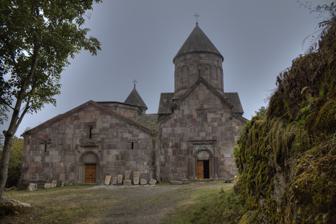
Building: Makaravank
Country: Armenia
Year built: 1198
10th-13th century church complex near the Achajur village of Tavush Province, Armenia Makaravank Մակարավանք Religion Affiliation Armenian Apostolic Church Location Location Tavush Province , Armenia Shown within Armenia Show map of Armenia Makaravank (Tavush) Show map of Tavush Geographic coordinates 40°58′26″N 45°07′38″E / 40.973819°N 45.127233°E / 40.973819; 45.127233 Architecture Style Armenian Groundbreaking 10th century Completed 13th century Makaravank ( Armenian : Մակարավանք ) is a 10th-13th century church complex near the Achajur village of Tavush Province , Armenia , located on the slope of Paitatap Mountain. The complex of Makaravank ranks among Aghtamar, Bgheno-Noravank , Gandzasar with its originality, richness and variety of ornaments and occupies an important place in Armenian architecture . Though the monastery is no longer used for services, the complex is well preserved.  There are 4 churches, a gavit ( narthex ) that serves the two largest of the churches, and other buildings which served secondary roles. At one time, there used to be vast settlements around Makaravank, the presence of which was of great importance for the growth of the monastery. The monastery was also sometimes called Agravavank. History The oldest church of the group was built during the 10th and 11th centuries. The materials used in its construction were mostly large pieces of roughly hewn red tuff (a common Armenian building material). One of the churches, named Surb Astvatsatsin church, was built in 1198 in white stone, on the eastern side of the complex. Surb Astvatsatsin is attributed to Hovhannes. The main church was built in 1205, using pink andesite , with a red andesite gavit. Complex The monastery was surrounded with walls, its gate was decorated with columns . Numerous residential structures were situated in the enclosed territory. Among them were architectural pavilions housing mineral springs . Makaravank’s structures are built of dark-pink andesite and red tufa, with occasional greenish stones. There are also remnants of a fence, and a spring/well of the 12th or 13th century outside of the walls where a picnic area is now located. Main temple Detail below altar Passing through the gate in the circuit wall, the main church of 1205, built by Vardan, son of Prince Bazaz, is on the right. The main temple is a domed hall. The diameter of the high dome is quite large, and the under-dome space predominates in the structure's interior. The vertical orientation of the interior is emphasized by the pillars supporting the dome. Attached to the pillars are several faceted pilasters and half-columns which form, at the top, semi-circular and pointed arches bearing the supporting girth of the domes. High niches , semi-circular in the plan, framed with graceful arcatures on twin half-columns, which decorate the bottom of the altar apses , harmoniously fit in with the pillars. The walls of altar daises , decorated with geometrical ornaments, are of extraordinary interest. In Makaravank the profiled eight-pointed stars and octagons between them, arranged in two rows, are covered with varied and rich carving unique in the architecture of medieval Armenia. It features various floral motifs, making up unusual bouquets, all kinds of fishes and birds, as well as sphinxes and sirens . Of interest are a boatman looking ahead, and a man’s figure, placed inside an octagon up the left edge of the altar dais wall and inscribed "eritasard" – probably a self-portrait of the carver. All this is enclosed in a strongly profiled frame which draws the onlooker’s attention to the reliefs inside it. The exterior decoration of Makaravank’s main temple is more expressive. Over the central window of the southern façade there is a sun dial and below it, on the cantilever column, a representation of a dove; the round windows vary in their shapes and ornamentation. The entrance portals are rectangular, with a semi-circular inner niche. The tympanum and the spandrel are composed of stones of various shapes and colors. The dome drum is skirted by a graceful twenty-arch arcature on twin half-columns. The arches are made as an ornamental band; the same band passes between the arches and the cornice. The arcature is harmoniously proportionate to the dome and to the overall volume of the church. Gavit Detail above gavit portal Passing through the gate in the circuit wall, the gavit is on the left. The facade of the gavit, which was built with a donation from Prince Vache I Vachutian in 1224, bears sculptures of a sphinx and a lion attacking a bull . Inside the gavit, one reaches the earliest church, of the 10th or 11th century. The narthex is four-columned. Built before 1207, it catered to both temples at the same time. It contains a door which led to the communion bread bakery , a small vaulted room. The decoration of the narthex is subordinated to the artistic features of the main temple, which shows especially clearly in ornamental carving. The western portal has, like that of Geghard narthex, a stepped framing that includes the window above. Bas-reliefs are carved on the middle ledge, at the sides of the window. At the right side there is a winged sphinx with a crown on its head, and at the left side a lion attacking an ox. The shaft of the south-western column of the interior is girdled with an eight-arch arcature, the capital is accentuated, on the transversal axis, by a large rosette above which, on the face of the arch, there is a relief representation of a dove with a lifted wing. The abutment on the western side, corresponding to the column, has smaller vertical divisions than the other wall-attached abutments. Rosettes of various designs, painted white, yellow and red, were cut on the flat ceilings of the corner sections. The decoration of the central section was richer. Floral ornaments covering the shield-shaped pendentives show birds in various attitudes. The girth of transition to the 20-hedral base of the ceiling which probably consisted of six intersecting arches is composed of groove-divided triangular slabs, vertical and inclined. Surb Astvatsatsin church Small round chapel Outside of these is a small Surb Astvatsatsin (Holy Mother of God ) church attributed to Abbot Hovhannes in 1198 in memory of his parents and brothers, with sculpted a portal. The church is a miniature building, which belongs to the type of the four-apse centric round monuments of the 10th to 13th centuries such as the church of St. Gregory in Sanahin . But as distinct from them the church of Astvatsatsin is round only in its lower part and octahedral in its upper part, with four triangular niches crowned with various conchs . The dome is proportionate to the lower round bulk. The decoration of the church is in stylistic harmony with that of the main temple and the narthex. The profiled girth skirting the building passes across the ends of the niches and the window openings. On the northern side there are eye-catching reliefs of a stork and a snake, and over the southern window a scene showing two beasts locked in a fight. Other structures The most ancient structure of all is Makaravank’s 10th-century cross-winged domed church with annexes in the corners, which differs from the ordinary structures of this type by rich carved ornamentation (floral and interlaced linear) on the wall of the altar dais and on the framings of the main windows of the interior. The small chapels built of ashlar stones have carved door platbands. Makaravank’s chapel has a vaulted ceiling. Floorplan 1. a 10th-century church 2. the main temple of St. Astvatsatsin, 1204 3. a rotund church of 1198 4. a chapel of the 12th–13th centuries 5. a gavit, before 1207 6. a communion bread bakery of the 13th century 7. service premises of the 11th–13th centuries 8. the main entrance of the 11th–12th centuries 9. remnants of a fence 10. a spring well of the 12th–13th centuries Gallery Intricately carved portal. Sources " Architectural Ensembles of Armenia ", by O. Khalpakhchian, published in Moscow by Iskusstvo Publishers in 1980. " Rediscovering Armenia Guidebook ", by Brady Kiesling and Raffi Kojian, published online and printed in 2005. External links Wikimedia Commons has media related to Makaravank . Armeniapedia.org: Makaravank About Makaravank v t e Ancient, medieval, and historical Armenian churches and monasteries Armenia Aragatsotn Arshakid Mausoleum Aruchavank Astvatsankal Byurakan Garnahovit Hovhannavank Karbi Karmravor Kasagh Kosh Kristapori Vank Mastara Oshakan ( St. Mesrop , Tukh Manuk ) Saghmosavank Mughni Talin Tegher Ushi Vahramashen Voskevaz Yeghipatrush Zarinja Ararat Aghjots Vank Artavazik Dvin Khor Virap Armavir Targmanchats Vank Vagharshapat ( Etchmiadzin , St. Gayane , St. Hripsime , St. Mary , Shoghakat ) Zvartnots Gegharkunik Ddmashen Hayravank Kotavank Makenyats Vank Noratus ( Cemetery , St. George ) Sevanavank Tsovinar Vanevan Yot Verk Kotayk Geghard Gharghavank Havuts Tar Kecharis Makravank Mashtots Hayrapet Mayravank Neghutsi Vank Ptghavank Tejharuyk Yeghvard ( St. Mary ) Lori Monastery Bardzrakash Haghpat Hnevank Horomayri Khuchap Kobayr Odzun Sanahin Sverdlov Vanadzor ( St. Mary ) Shirak Gyumri ( St. Mary , Holy Saviour ) Harichavank Lmbatavank Marmashen Pemzashen Yererouk Syunik Bgheno-Noravank Tatev ( Monastery , Tatevi Anapat ) Vahanavank Vorotnavank Tavush Goshavank Haghartsin Jukhtak Vank Kirants ( Arakelots ) Makaravank Matosavank Samsonavank Tsrviz Voskepar Vayots Dzor Areni Gndevank Noravank Spitakavor Tanahat Tsakhats Kar Yerevan Avan ( Tsiranavor ) Kanaker ( St. James ) Yerevan ( Gethsemane , Katoghike , St. Gregory , St. John , St. Paul and Peter , Zoravor ) Azerbaijan ( List ) Agulis ( St. Thomas ) Amaras Aprakunis Baku ( St. Gregory , St. Mary , St. Thaddeus ) Dadivank Gag Gandzasar Gtichavank Hakobavank Jugha ( Holy Savour ) Katarovank Kish Kusanats Anapat Shusha ( Ghazanchetsots , Kanach Zham ) Targmanchats Tsar Tsitsernavank Vankasar Yeghishe Arakyal Yerits Mankants Georgia ( List ) Tbilisi ( Vank , Bethlehem , Chugureti , Ejmiatsnetsots , St. George , St. Gregory , Jigrasheni Avetyats , Kamoyants , Karapet , Karapi , Karmir Avetaran , Geghardavank , Mughni , Norashen , Holy Sign , St. Sarkis , St. Stephen , Zrkinyants ) Tskhinvali Turkey ( List ) Adana ( St. Mary ) Agarak Aghperig Aghtamar Akner Bagnayr Akori Ani ( Cathedral , Tigran Honents , Kizkale , Holy Apostles ) Aparank Arakelots Vank Arapgir Arkakaghni Arter Bana Barthoghimevos Vank Constantinople ( Galata , Kuzguncuk , Fatih , Kartal , Samatya , Taksim , Beyoğlu , Beyoğlu ) Drazark Elazig Eskişehir Gaziantep Goms Hogots Horomos Ishkhan Kanzak Karapet Vank Karmravank Kars ( Cathedral , St. Mary ) Kes Khtzkonk Ktuts Marinos Vank Mren Mush ( St. Marine , Holy Sign ) Narekavank Por Sivrihisar Skanchelagordz Vank Smyrna Soradir Tekor Tigranakert Trebizond Varagavank Varzahan Yeghegnamor Yeghrdut Yerazgavors Iran ( List ) Thadei Vank Maghardavank Dzordzori Vank Hovi Darashamb Haftvan Khoy Mahlezan Tabriz ( St. Mary , St. Sarkis , Mariam ) Mujumbar Sohrol Sarnaq Nor Jugha ( Vank , St. Mary , St. George , St. Stephen , St. John , St. Catherine , Bethlehem , St. Nicholas , St. Gregory , St. Sarkis, Isfahan , St. Minas , St. Nerses ) Tehran ( St. Thaddeus , St. George ) Jerusalem ( Palestine / Israel ) Armenian Quarter Cathedral of St. James Church of St. Toros Church of the Holy Archangels Monastery of St. Saviour Chapel of St. Helena Rest of Asia Syria Aleppo India Chennai Calcutta Chinsura Saidabad Bangladesh Dhaka Israel St. Nicholas Monastery Cyprus Magar Vank Notre Dame de Tyre Ganchvor Singapore Saint Gregory the Illuminator Rest of Europe Crimea Holy Cross Yalta Ukraine Lviv ( St. Mary ) Russia Nor Nakhichevan ( Holy Cross ) Sultan-Saly St. Petersburg ( St. Catherine ) Romania Zamca Italy San Lazzaro degli Armeni